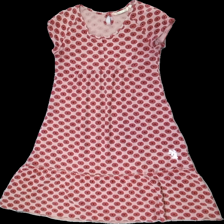
View: front
Type: Dress
Category: Ladies
Brand: Not in the list
Brand text on label: house of lola
Colors: Red, Pink
Material: 100% cotton
Pattern: Other
Cut: C-collar
Size: S
Season: Spring
Price range: 50-100
Recommended usage: Reuse